Long Island Daily Press

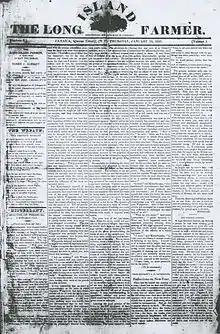
photo of first "Long Island Farmer" newspaper

The Long Island Daily Press was a daily newspaper that was published in Jamaica, Queens. It was founded in 1821 as the "Long Island Farmer". The paper’s founder, Henry C. Sleight, was born in New York City in 1792, and raised in Sag Harbor, Long Island. Sleight got his start as a newspaperman when he worked on the staff of the "Suffolk County Gazette", a weekly newspaper published in Sag Harbor. During the War of 1812 Sleight enlisted in the army and saw action on the Kentucky frontier. After the war he remained in Kentucky for a few years, during which time he published another weekly newspaper, the "Messenger", and later went into the mercantile business. After suffering heavy business losses due to a fire, Sleight returned to New York and settled in Jamaica, where he established the "Long Island Farmer".